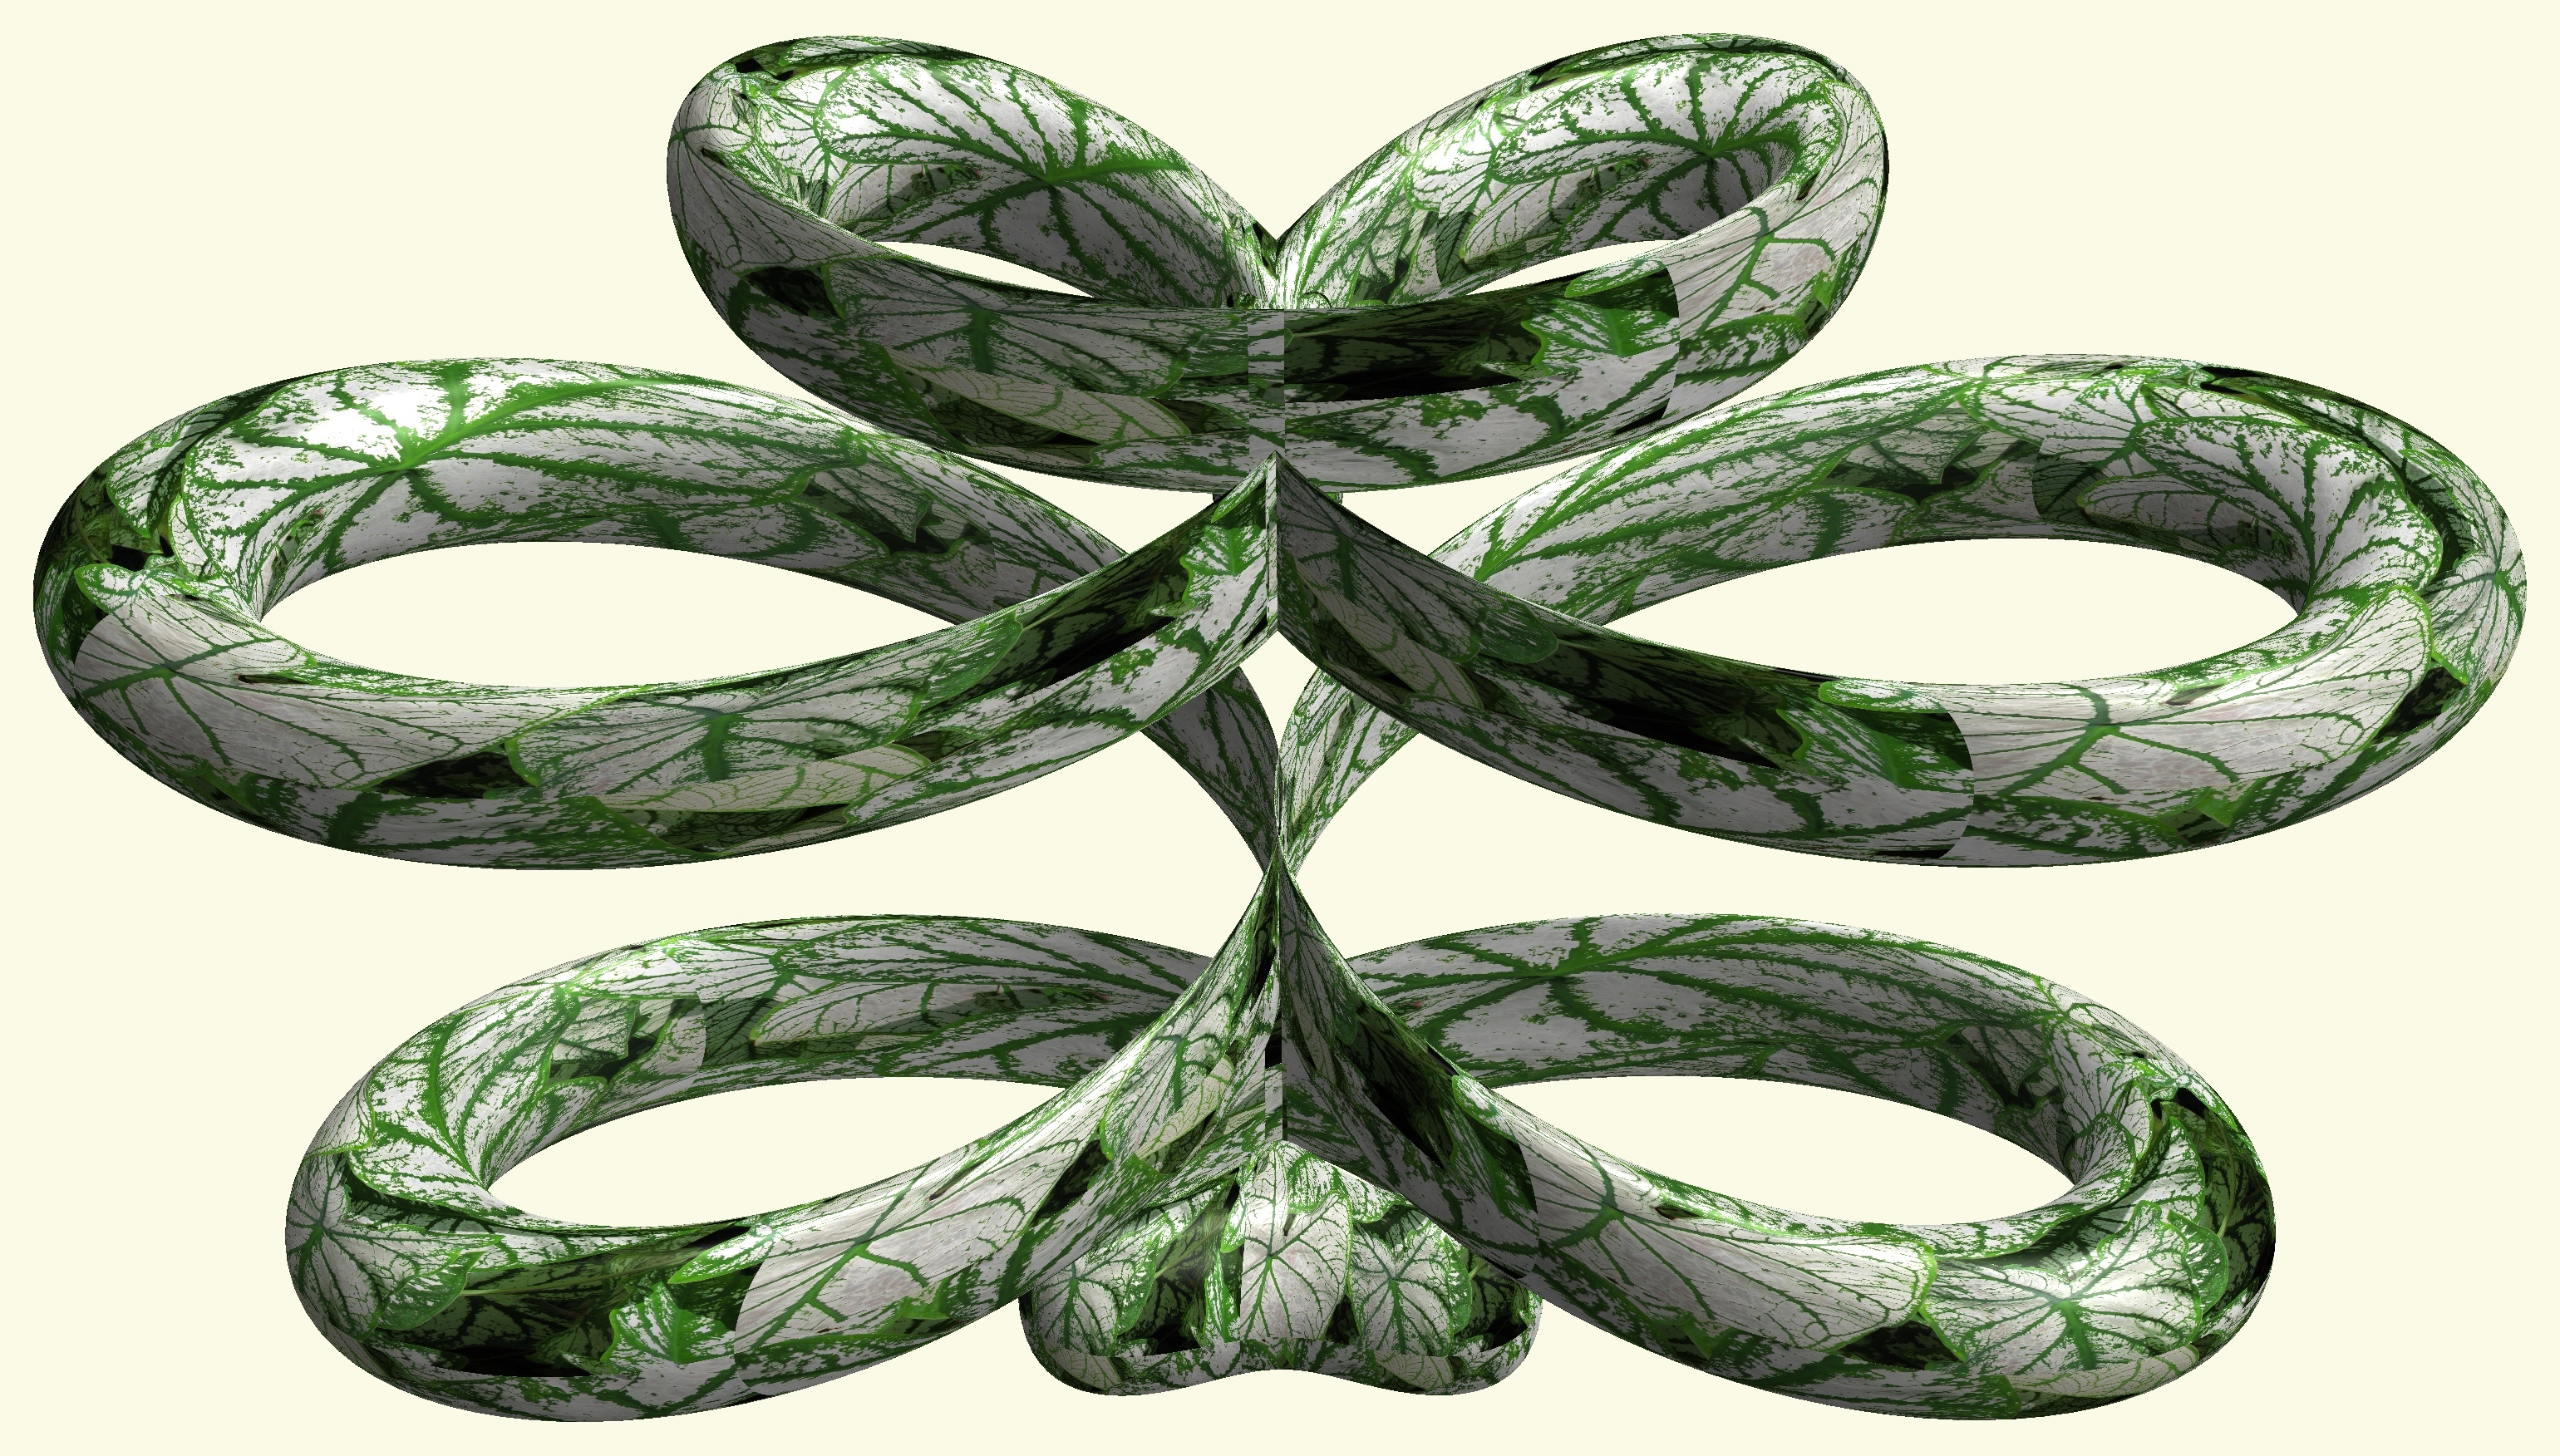
structure, texture, pattern, green, bangle, jewellery, cool image, figure, design, symmetry, 3d, graphic, rings, knot, mathematica, cg, parametricplot3d, code, program, algorithm, abstruct, mapping, gemstone, fashion accessory